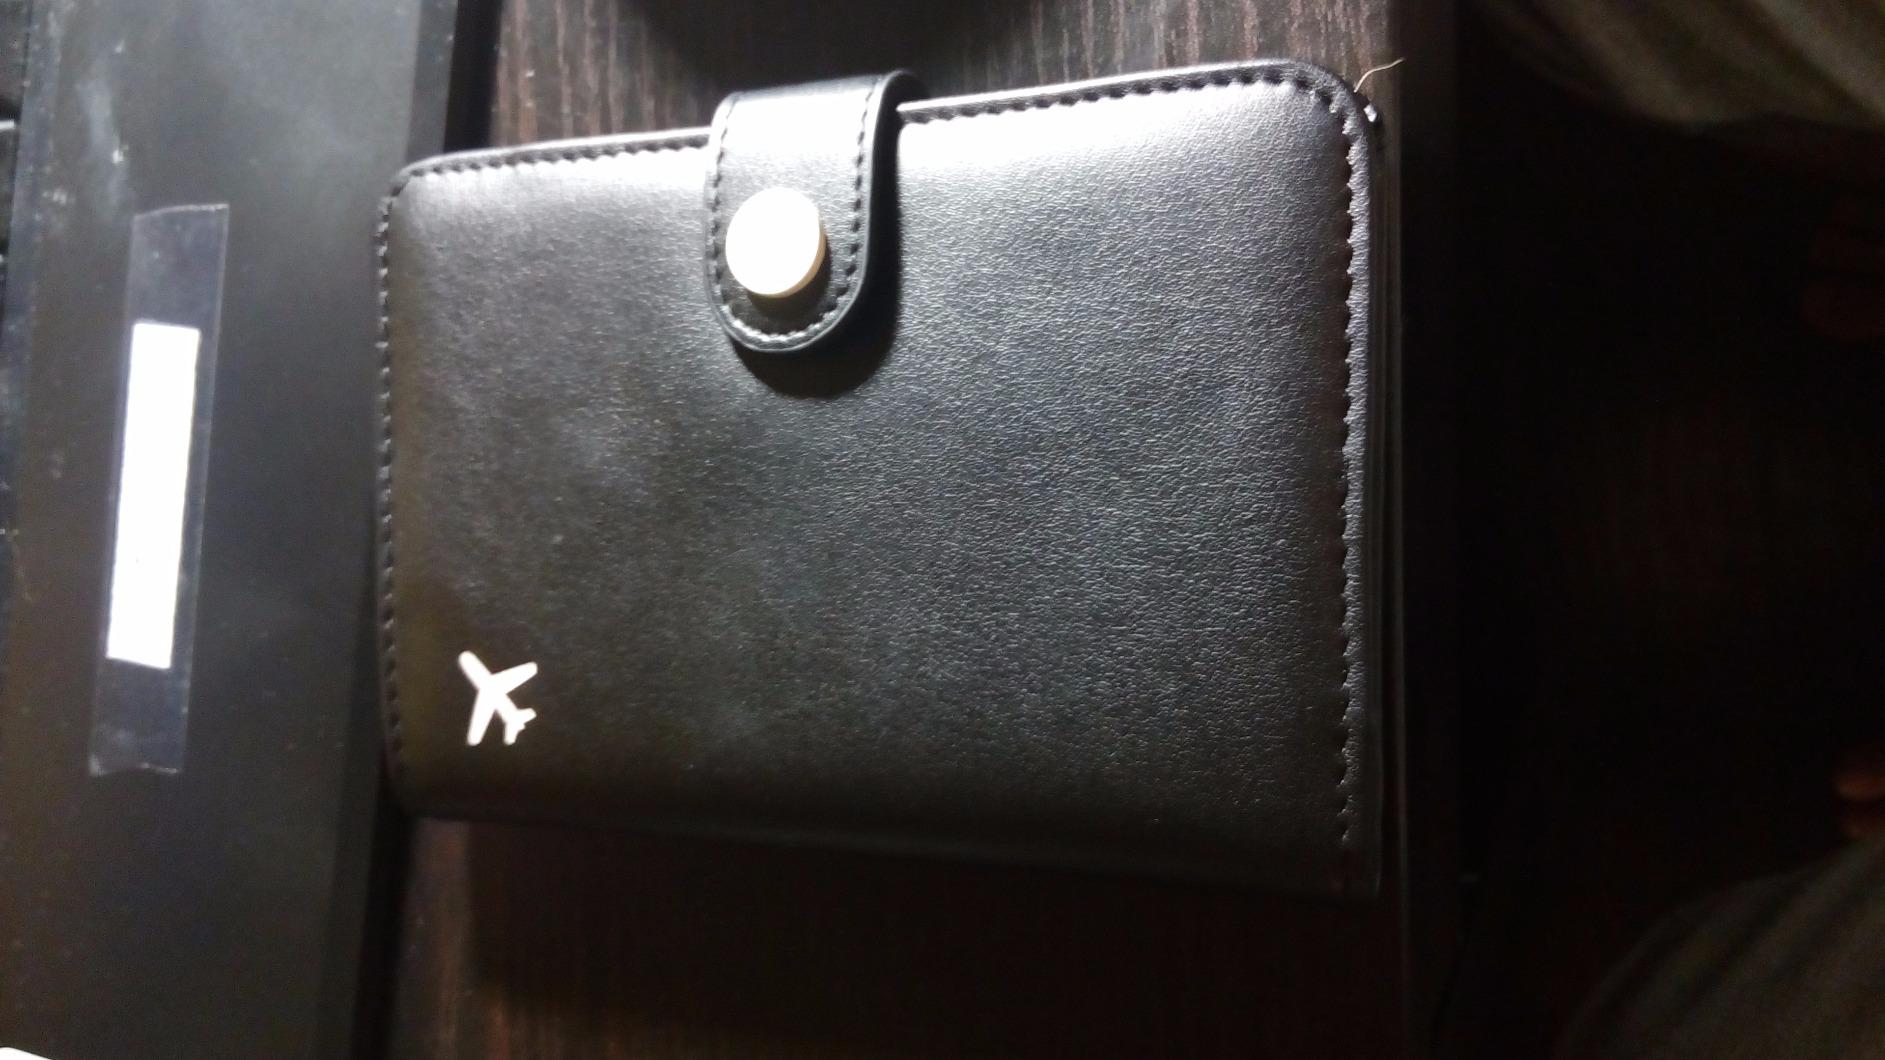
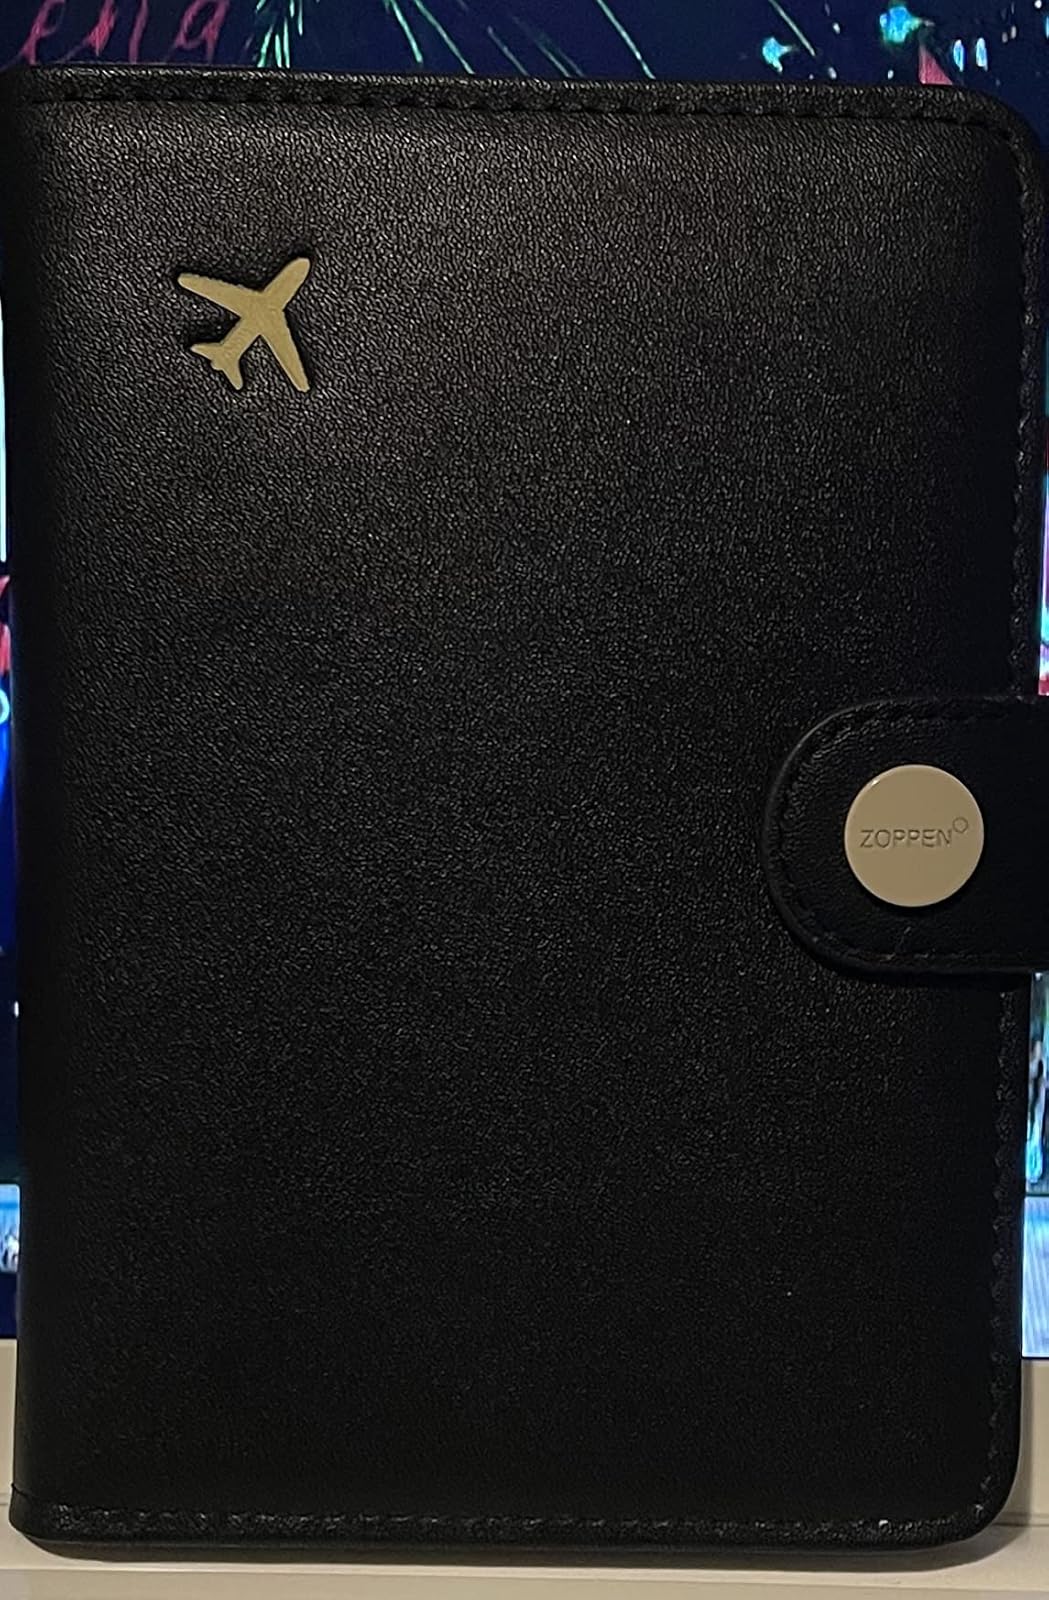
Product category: accessories_wallet
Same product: yes